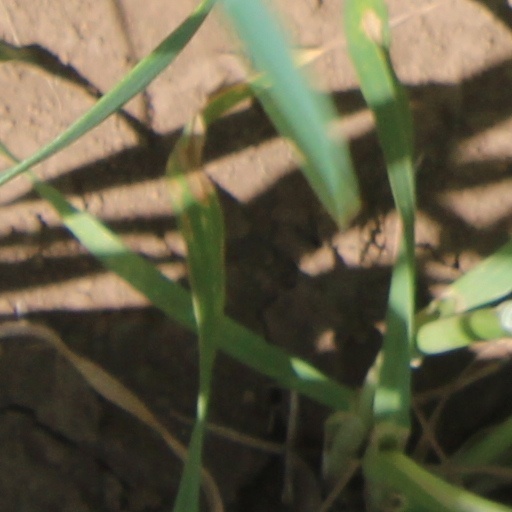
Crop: wheat